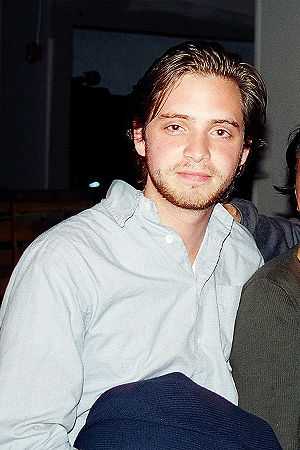
Nikita (tv-serie) / Figurer i serien
Nikita er en tv-serie som er baseret på den tidligere canadisk tv-serie La Femme Nikita som blev skabt af Joel Surnow.